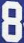
Number: 8